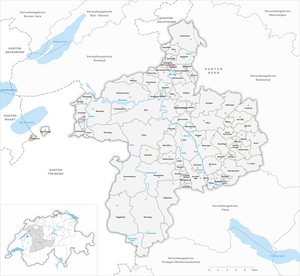
Clavaleyres est une commune suisse du canton de Berne, située dans l’Arrondissement administratif de Berne-Mittelland. À la suite de la votation populaire du 9 février 2020, la commune deviendra fribourgeoise et sera intégrée à la ville de Morat début 2021 ou 2022.